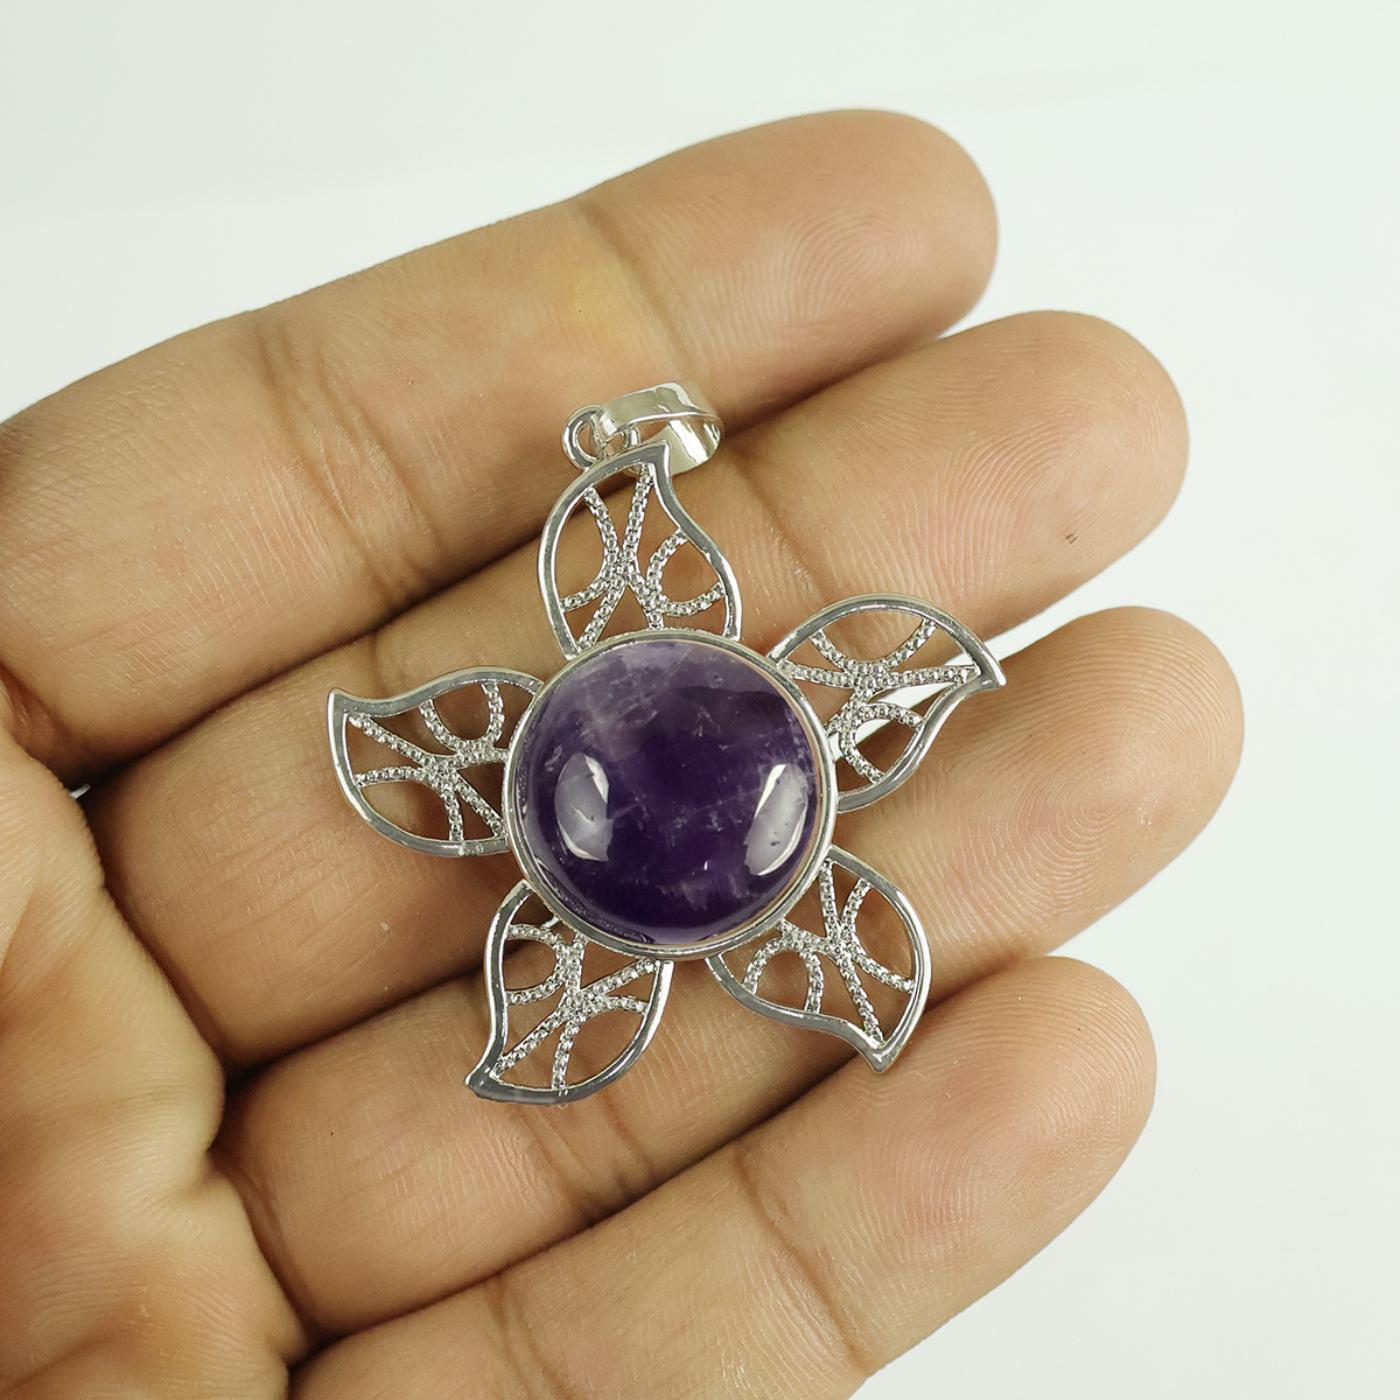
Reiki Crystal Products Amethyst Flower Pendant With Chain For Reiki Healing And Crystal Healing
Type: Necklaces & Pendants
Brand: Reiki Crystal Products
Price: Rs. 399
Natural Crystal Stone Pendant | Height : 40 mm | Length - 40 mm Approx. Pendant Charged By Reiki Grand Master & Vastu Expert
Features: Natural Crystal Stone Pendant | Height : 40 mm | Length - 40 mm Approx. Pendant Charged By Reiki Grand Master & Vastu Expert,Natural Healing Stone Pendant for Reiki Healing, Crystal Healing, Numerology, Tarot, Astrology & Feng Shui,100% Authentic, Original and Natural Healing Crystal / Stone - small holes, crack marks on the surface or inside the stones are often visible,Material : Natural Healing Stones See Images & Product Description For Healing Properties /Advantages,Stylish Party-Daily-Office-Casual Wear Reiki Healing Stone Pendant / Locket for Men, Women, Boys, Girls. Best for Gifting & Personal Use.
Included: Pack Of 1 Amethyst Flower Pendant